Trocadero, Newtown

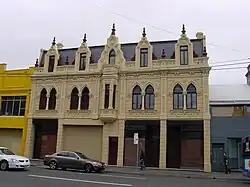
The Trocadero in 2007 following restoration

Trocadero is a heritage-listed former cinema, event venue, dance hall, roller skating rink, motor workshop, music venue and now office building at 69-77 King Street, Newtown, City of Sydney, New South Wales, Australia. It was designed by Albert F. Myers and William P. Hendry Architects and built in 1889 by Fallick and Murgatroyd, incorporating an earlier building from 1857. It has housed children's cancer charity CanTeen since 2014. It is also known as Trocadero Hall and the Properts Building. It was added to the New South Wales State Heritage Register on 10 March 2000.